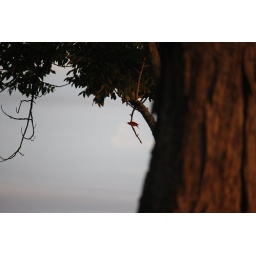
This little black and red bird was flying around - still trying to identify it for sure.